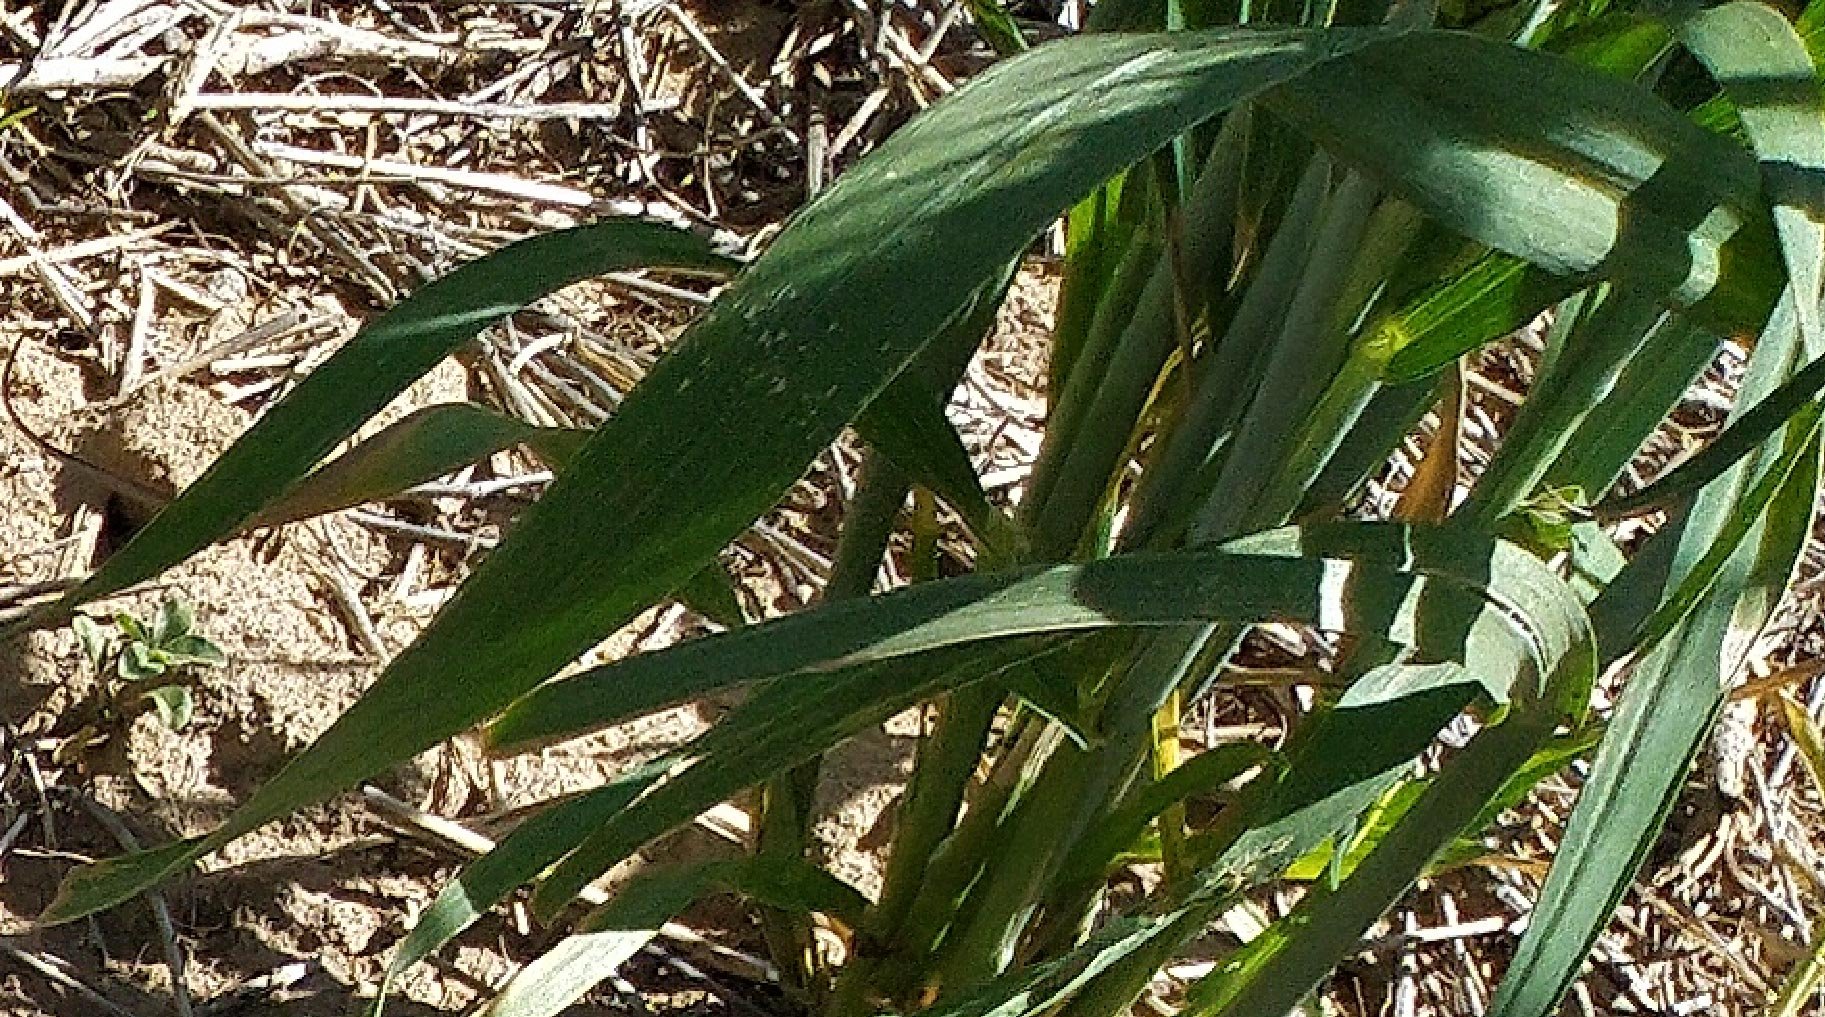
Label: Wheat___Healthy